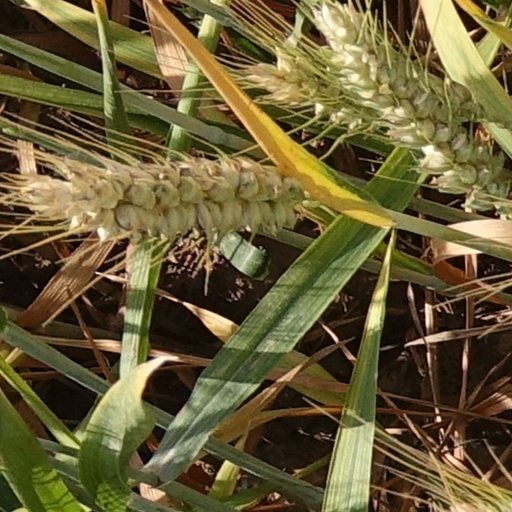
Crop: wheat